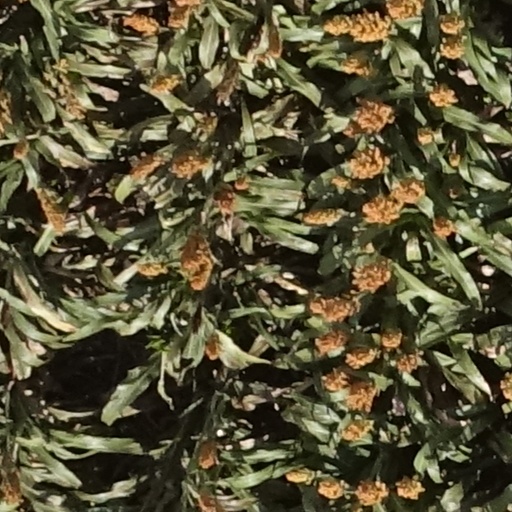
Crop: sorghum